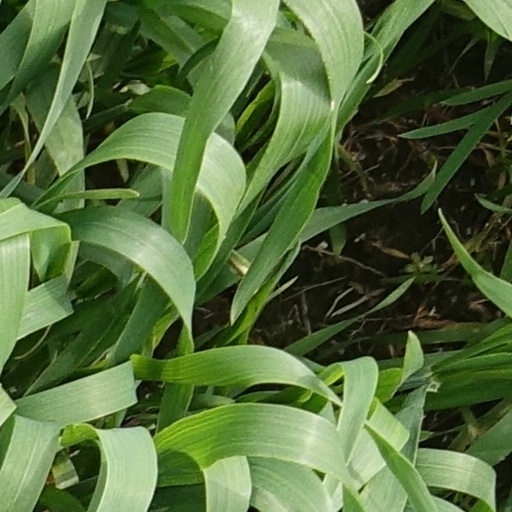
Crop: wheat